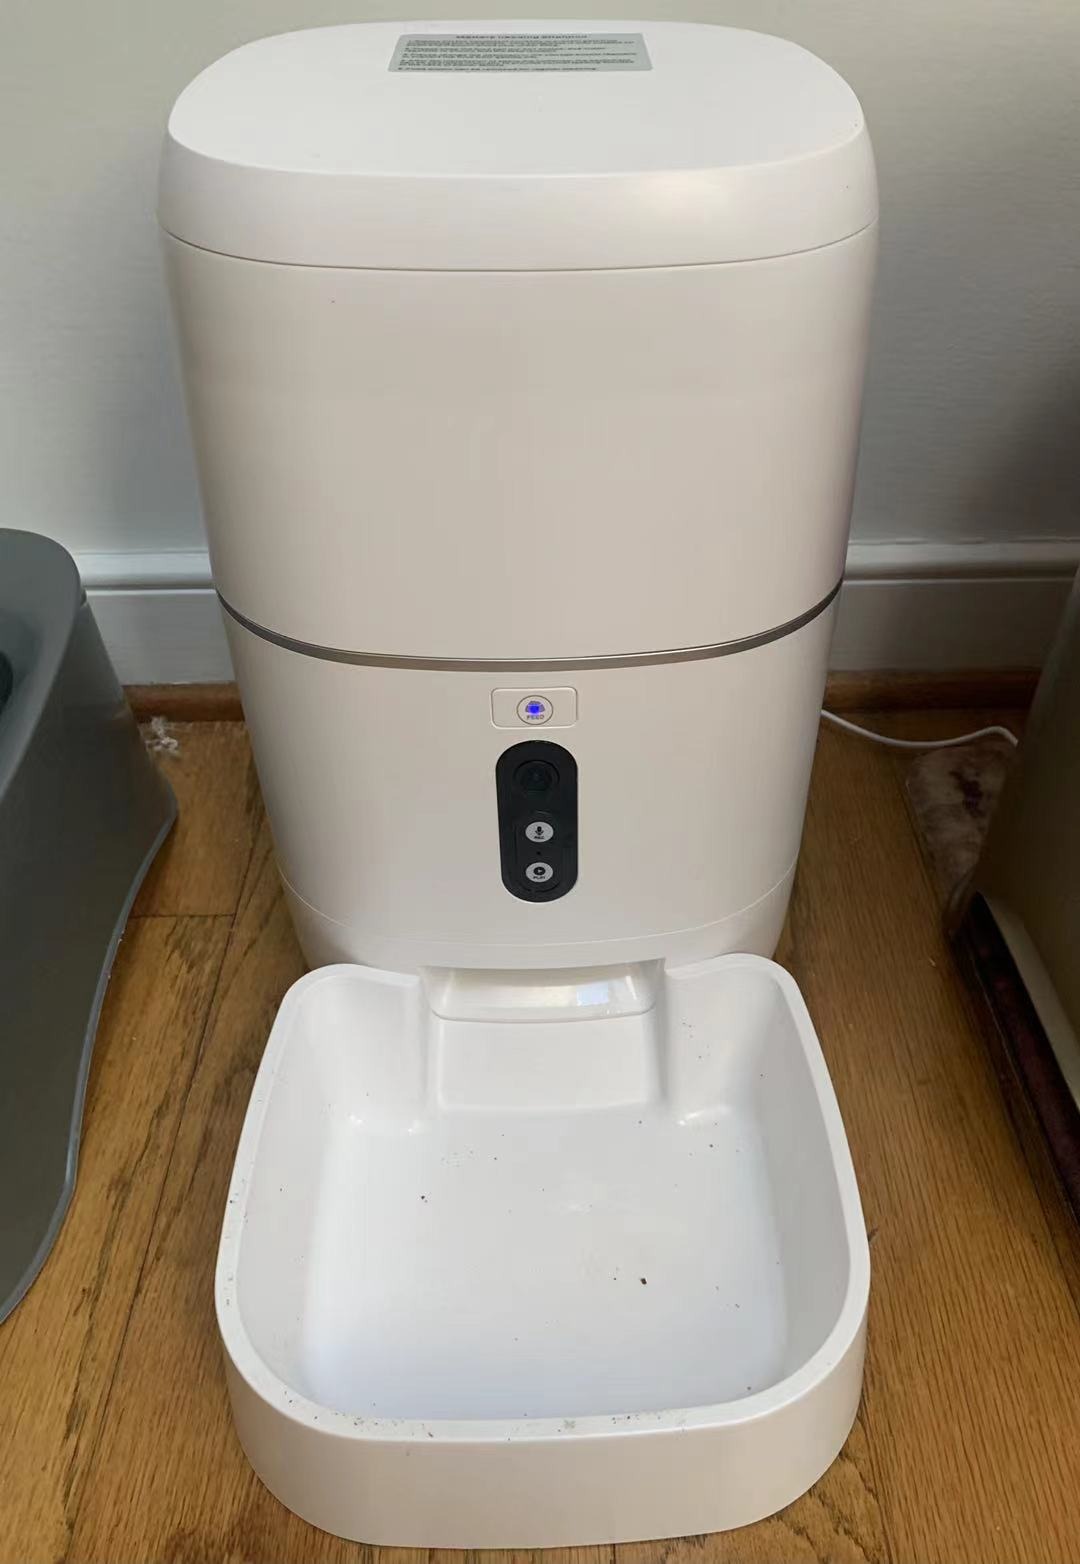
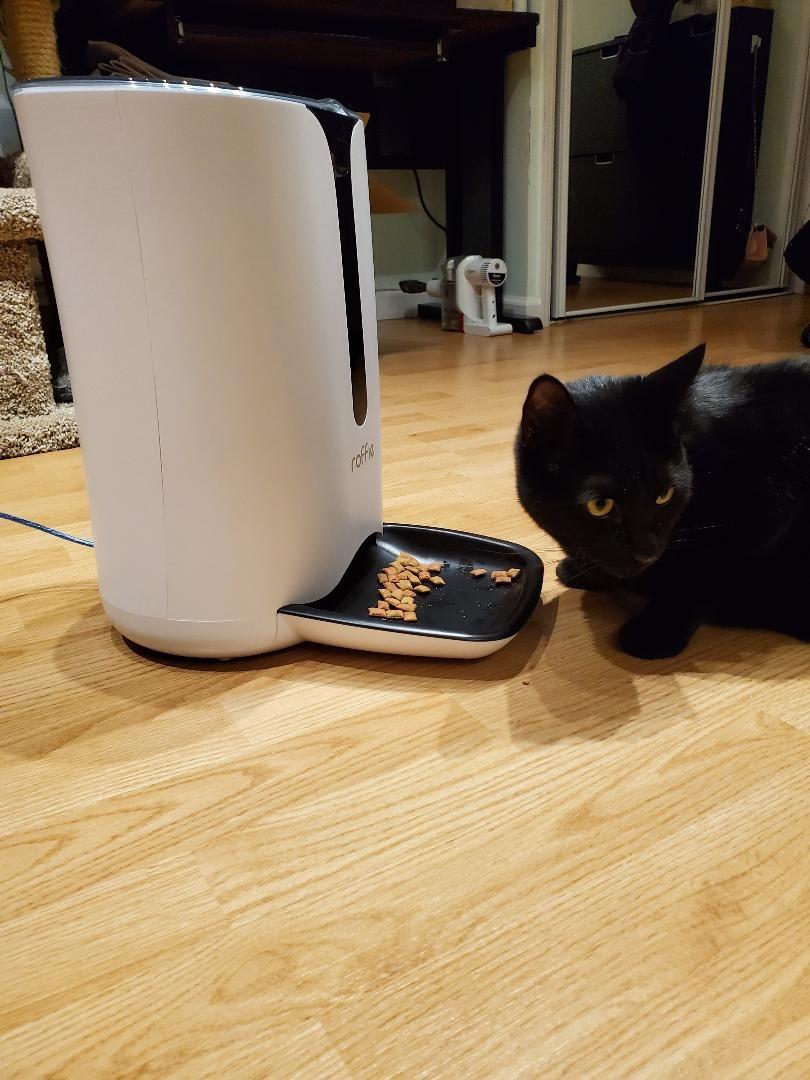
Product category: items_feeder
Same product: no